Spanish battleship Jaime I

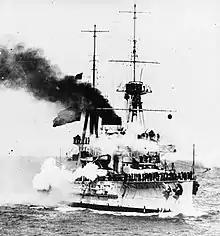
"Jaime I" underway and firing her secondary battery, c. 1932

"Jaime I", named for the 13th century James I of Aragon, was laid down at the SECN shipyard in Ferrol on 5 February 1912. She was launched on 21 September 1914, less than two months after the start of World War I. Spain remained neutral during the conflict, but because Britain supplied much of the armament and other building materials, work on "Jaime I" was considerably delayed. She was largely complete by early 1915, by which time she only lacked her main battery guns and mounts, which could not be delivered owing to the war. She underwent initial machinery testing in May 1915, and the ship was ready to go to sea by 1917, but she was not completed until well after the end of the war. She conducted sea trials in May 1921, slightly exceeding on speed tests, and work was finally finished on 20 December. Upon her completion, she joined her two sister ships in the 1st Squadron of the Spanish fleet.